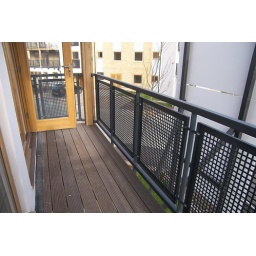
The balcony which might be nice to sit and read my book in the summer before the baby comes.